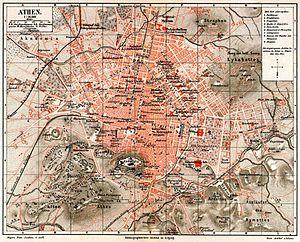
L’histoire d’Athènes offre un vaste champ d'investigation aux spécialistes, vu le très grand nombre de documents arrivés à leur connaissance.